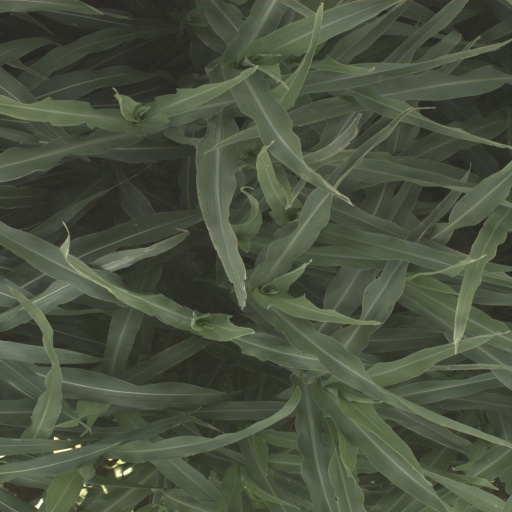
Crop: sorghum